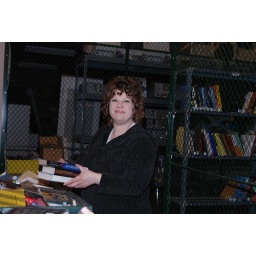
A staff member prepares books for a weekly pickup by a book recycling company.